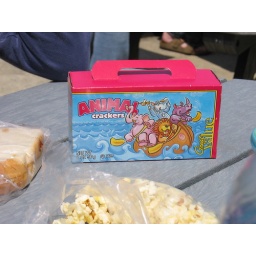
animal crackers in my soup, monkeys and lions loop the loop...